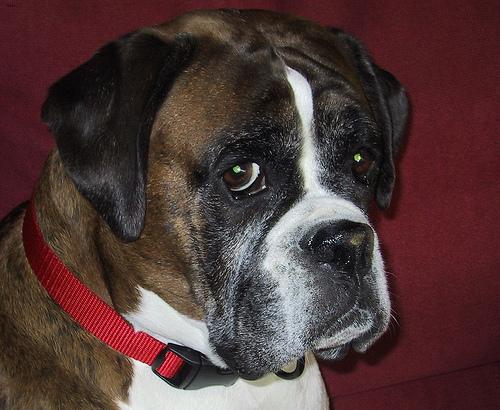
Breed: boxer